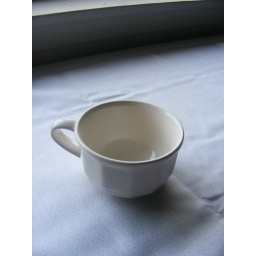
I bought this cup at Goodwill for $.50. I am in love with white dishes!